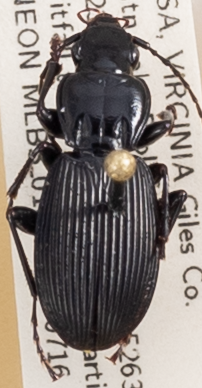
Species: Pterostichus lachrymosus
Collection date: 2019-07-16
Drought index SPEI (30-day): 0.274
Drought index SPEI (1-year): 2.09
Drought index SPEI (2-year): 2.09